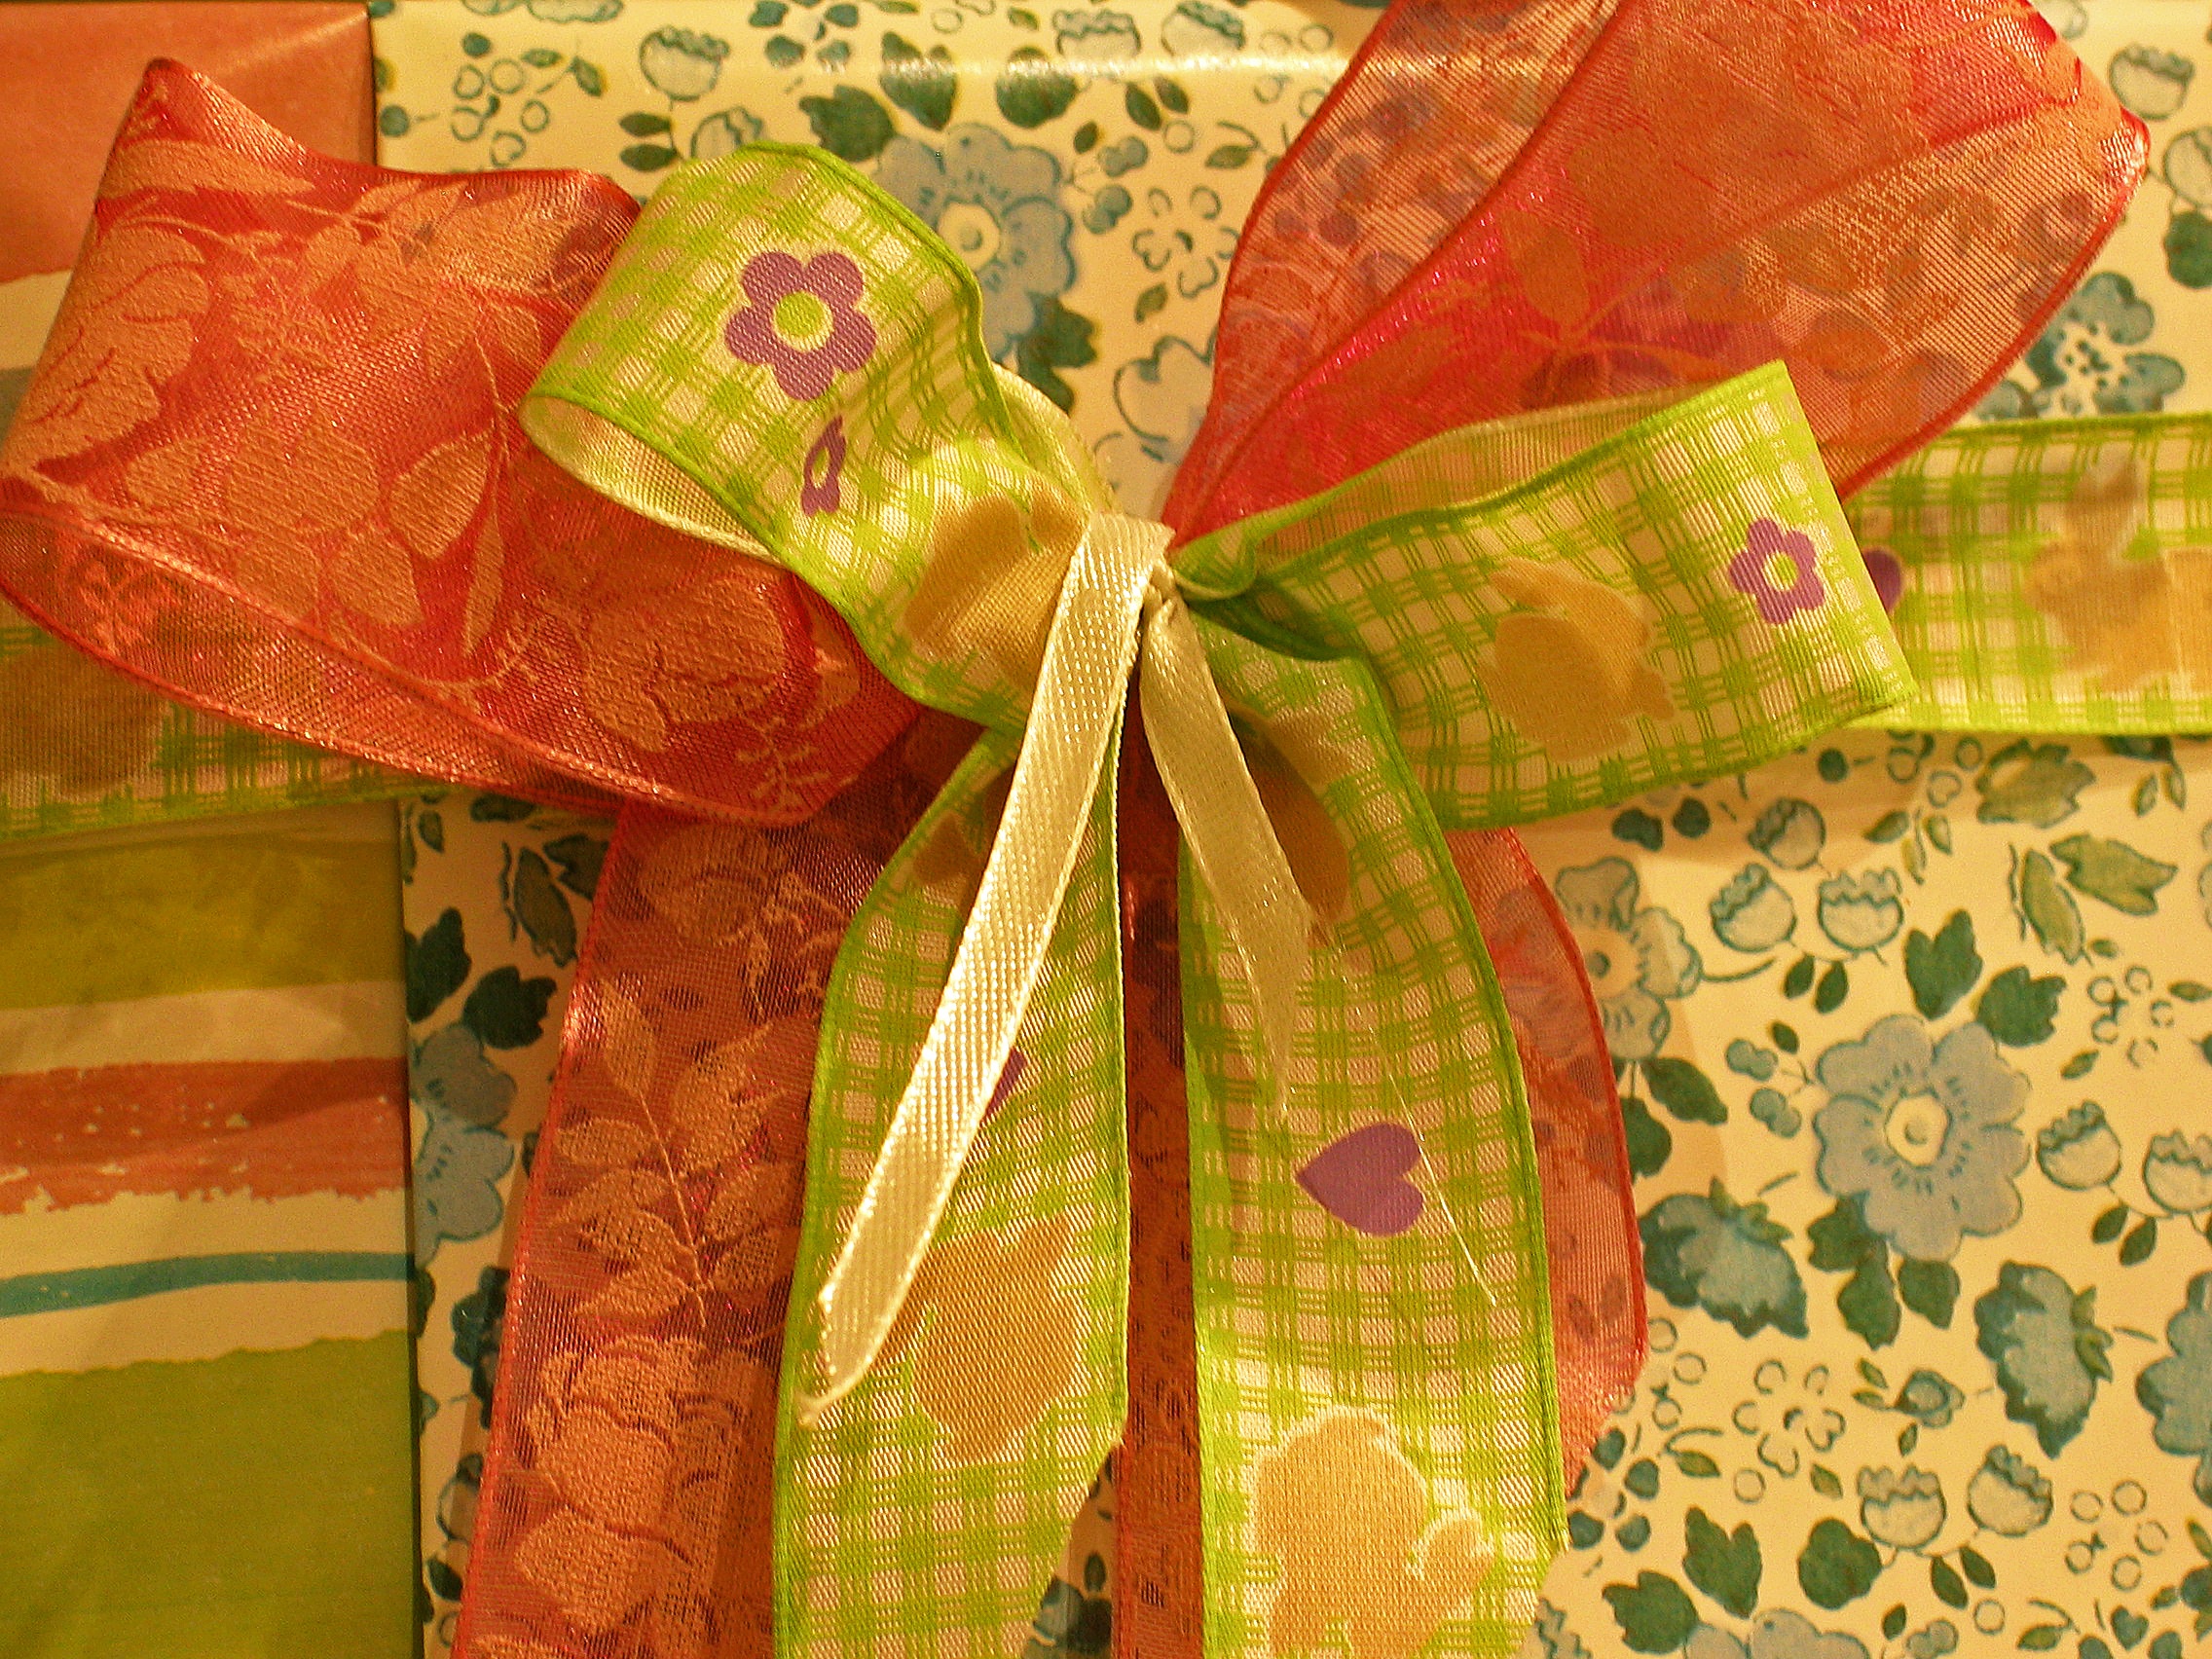
leaf, flower, celebration, gift, decoration, pattern, color, autumn, yellow, material, deco, happy birthday, wrapping paper, quilt, textile, art, festival, background, holidays, joy, packaging, wishes, birthday, luck, loop, greeting, greeting card, made, packed, congratulations, give, give away, surprise, pack, desire, quilting